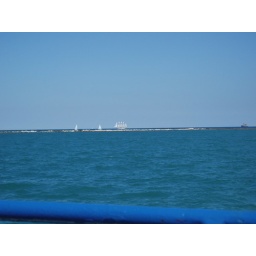
Huge sail ship in Lake Michigan